Treacherous (Taylor Swift song)

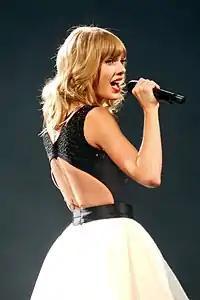
Swift performing "Treacherous" on the Red Tour

"Treacherous" has a duration of four minutes and two seconds. In an interview with "Taste of Country", Swift stated that the track was inspired by a conflicted feeling of being at risk every time you fall in love. It was written alongside a number of other songs due to bursts of productivity; Swift and Wilson wrote the song in ten minutes in his studio, with Swift "full of excitement" according to Wilson. He was impressed with Swift for the clarity in her songwriting and noted that she had "a very high level of positivity", which he deemed rare. The song was recorded at Ballroom West in Los Angeles, Instrument Landing in Minneapolis, and Marlay Studio in North Hollywood, Los Angeles. It was mixed at Larrabee Studios in Universal City, California, and was mastered at MasterMix in Nashville.